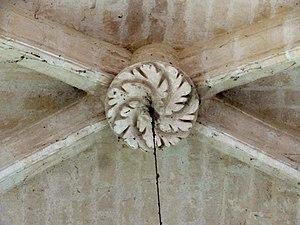
Croisillon nord, clé de voûte.
L'église Notre-Dame d'Armancourt est une église catholique située à Armancourt, dans le département de l'Oise. Elle a été construite en plusieurs étapes entre le second quart du XVIᵉ siècle et le début XVIIᵉ siècle, dans le style gothique flamboyant. Contrairement à l'usage général, la nef a été construite avant le chœur, dont les fenêtres en plein cintre annoncent la Renaissance. Le portail occidental est également de style Renaissance, ce qui donne à penser qu'il a été ajouté après coup. C'est peut-être également le cas des voûtes du collatéral, où l'on voit gravée la date de 1614. L'église se remarque par sa situation pittoresque, son homogénéité relative, son appareil solide en pierre de taille, et par son plan dissymétrique. Il ne comporte qu'un unique collatéral, au sud, mais le transept déborde autant au sud qu'au nord, car son bras méridional est d'autant plus profond que le collatéral est large. Cependant, l'église est de faible intérêt architectural, et ses seuls éléments de décoration sont le portail, les réseaux de certaines fenêtres, et certaines clés de voûte.